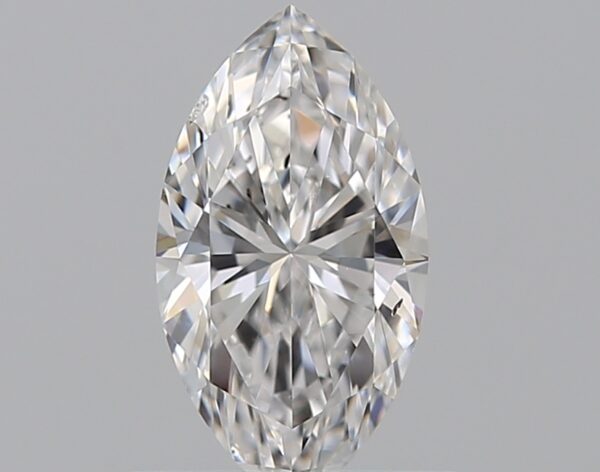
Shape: marquise
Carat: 0.5
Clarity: SI1
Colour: D
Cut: EX
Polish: EX
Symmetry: VG
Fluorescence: N
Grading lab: GIA
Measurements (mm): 7.8 x 4.19 x 2.67